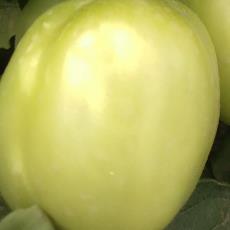
Crop: Tomato
Condition: healthy-fruit